Vorkady

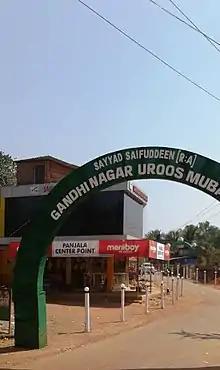
Gandhinagar

As of 2011 Census, Vorkady village had population of 8,787 which constitutes 4,350 (49.5%) males and 4,437 (50.5%) females. Vorkady village has an area of with 1,737 families residing in it. In Vorkady, 11.4% of the population was under 6 years of age. Vorkady had an average literacy of 87.4% higher than the national average of 74% and lower than state average of 94%: male literacy was 93.2% and female literacy was 81.8%.